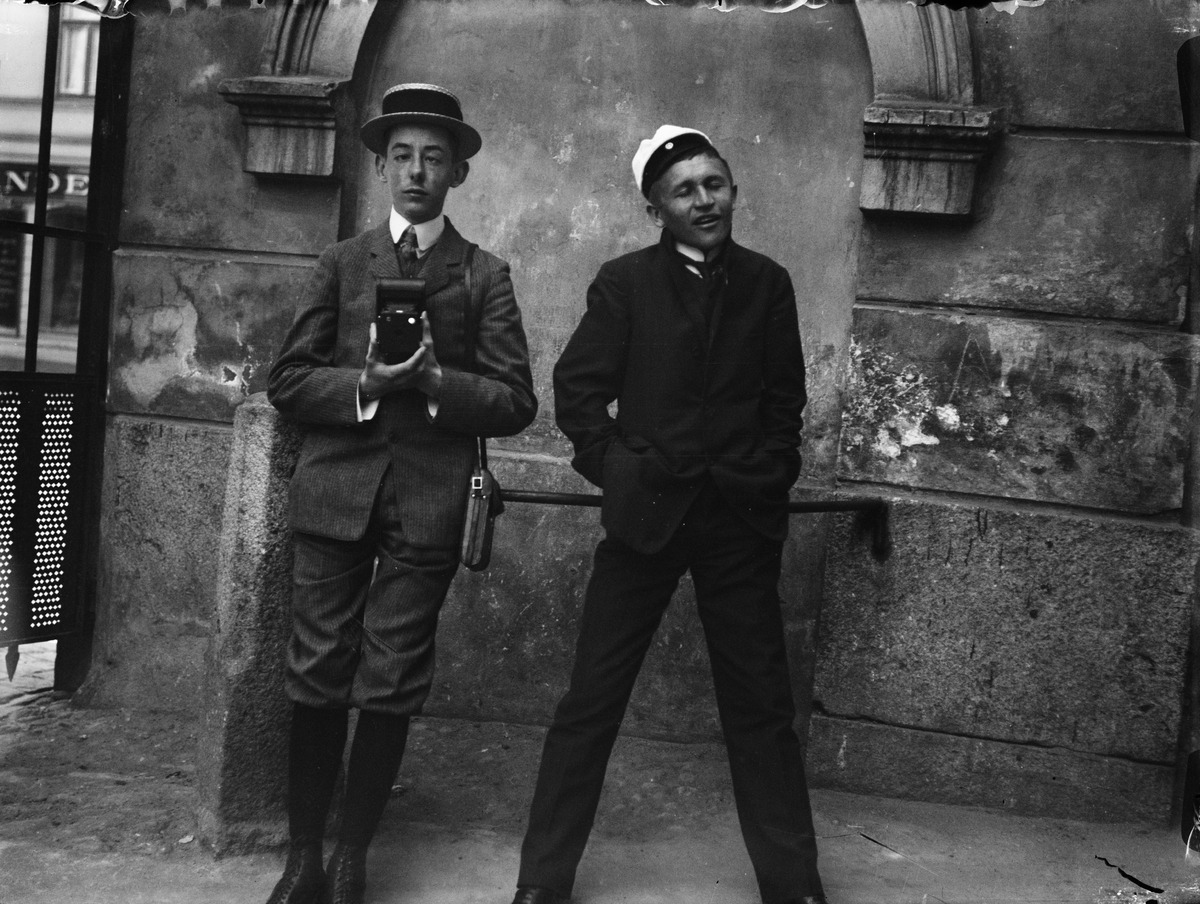
Kaksi nuorta miestä nojailee rautakaiteeseen
sisällön kuvaus: Kaksi nuorta miestä nojailee rautakaiteeseen. Toisella miehellä kädessään kuvaajaan kohdistettu taitettava rullafilmitaskukamera ja päässään olkihattu. Toisella miehellä päässään ylioppilaslakki. mustavalkoinen
Kuvaaja: Lindholm, Eino, valokuvaaja
Ajankohta: kuvausaika 1910 -luku
Aiheet: miesten puvut, kamerat, rullafilmit, rullafilmikamerat, solmiot, päähineet, ylioppilaslakit, sukat, kengät, laukut, valokuvaajat, kaiteet, portit